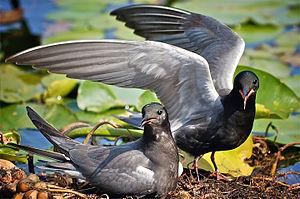
Cette liste des espèces d'oiseaux au Québec recense les taxons de ce groupe observés dans cette province du Canada. Elle provient de l'American Ornithologist Union en date du mois de janvier 2019. Elle comprend 470 espèces dont :
Cette liste de la faune française regroupe les espèces de Charadriiformes peuplant la France métropolitaine.
Cette liste des oiseaux au Canada provient de Bird Checklists of the World en date du mois de juillet 2018.